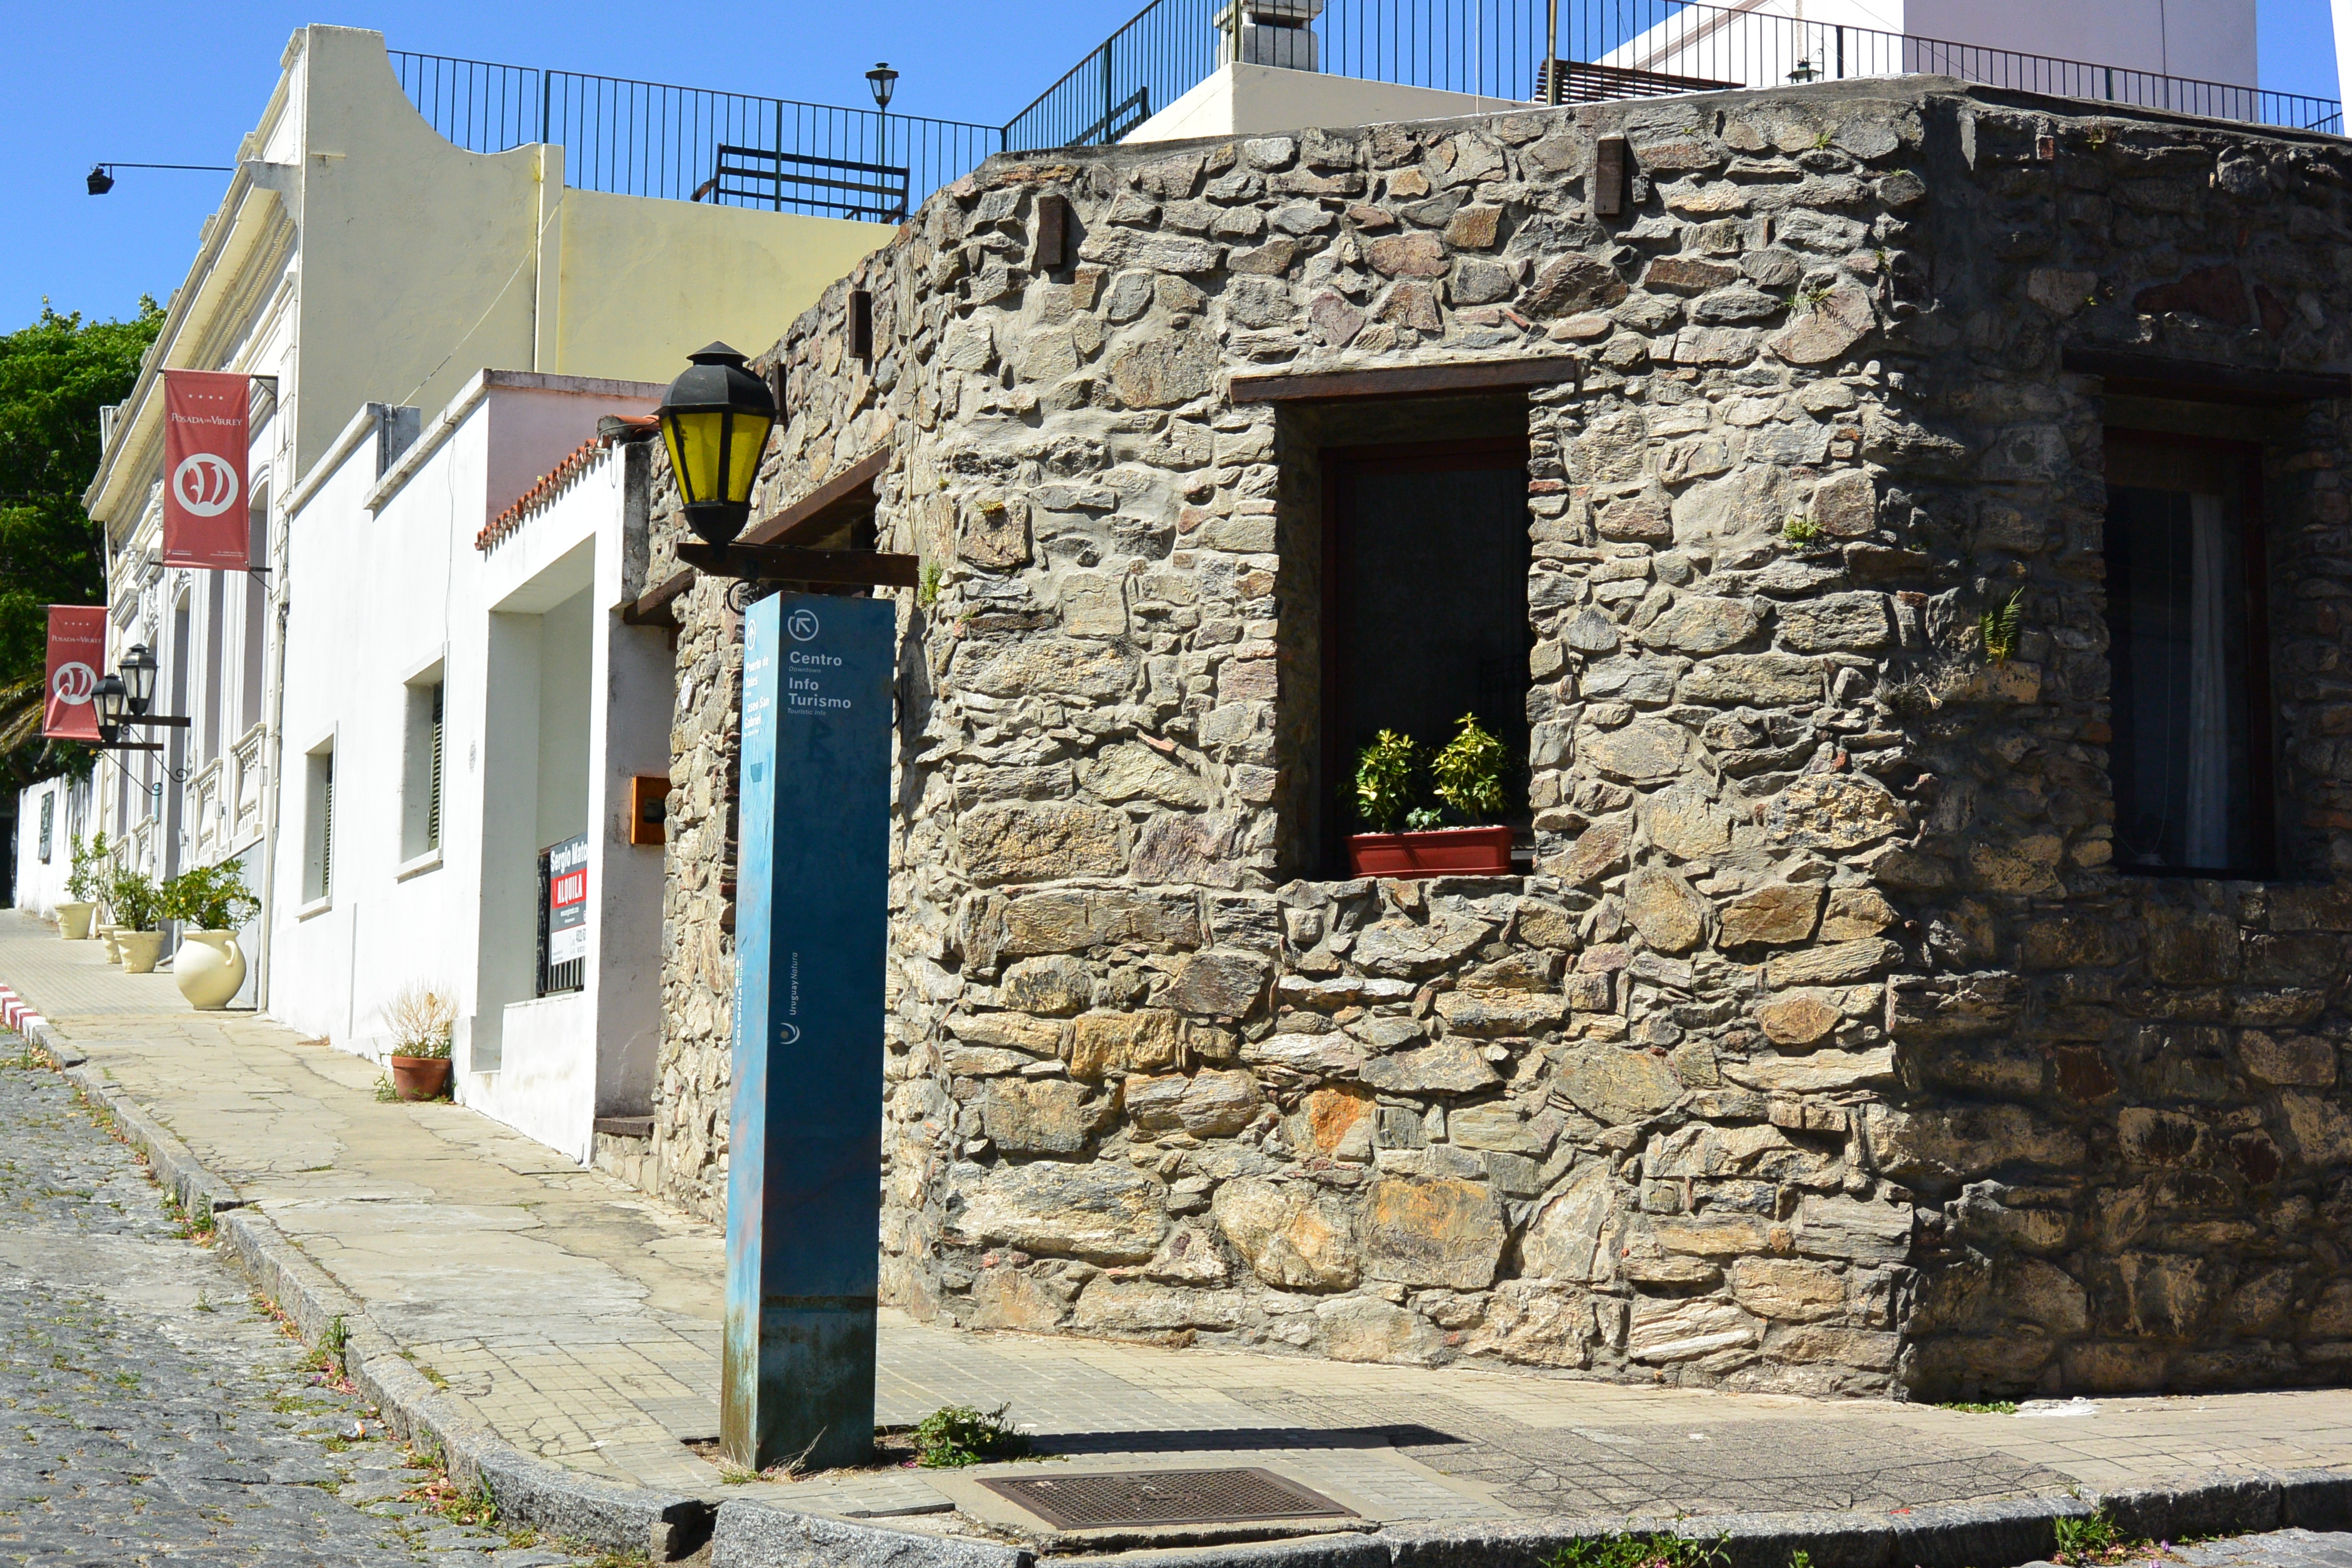
light, architecture, street, house, window, town, home, wall, stone, vacation, village, lantern, cottage, peaceful, peace, ancient, facade, tourism, old building, brick, old house, corner, houses, cologne, input, penumbra, neighbourhood, abandonment, stone house, ancient history, residential area, human settlement